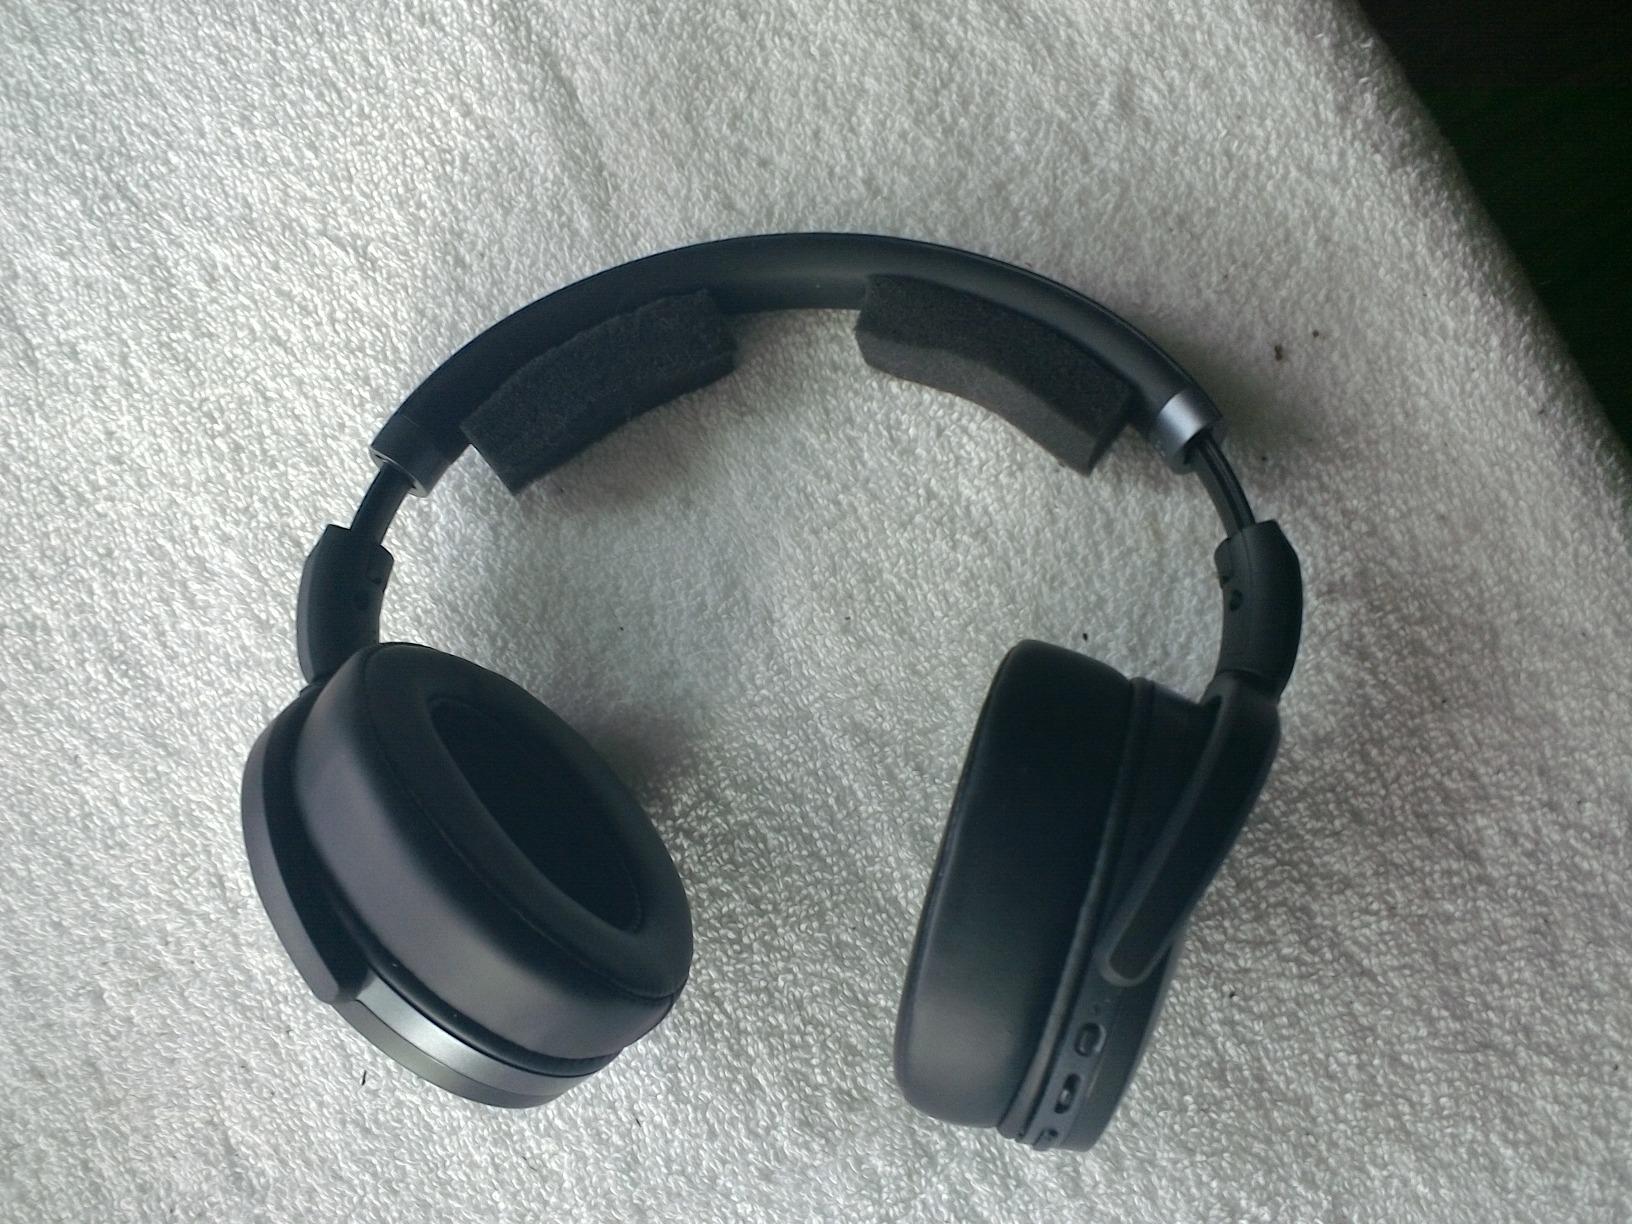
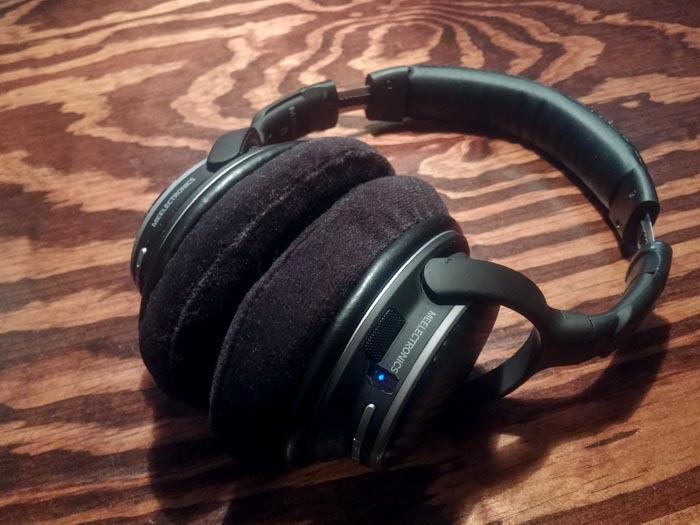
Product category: headphones
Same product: no